Vendetta!

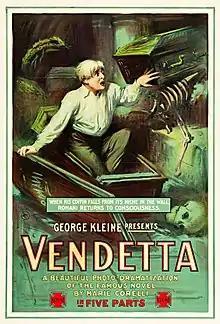
Poster advertising the 1914 silent film adaptation, depicting Fabio Romani emerging from his coffin in the Romani family tomb.

"Vendetta" was translated into Japanese by Kuroiwa Shūroku and serialized in the newspaper .